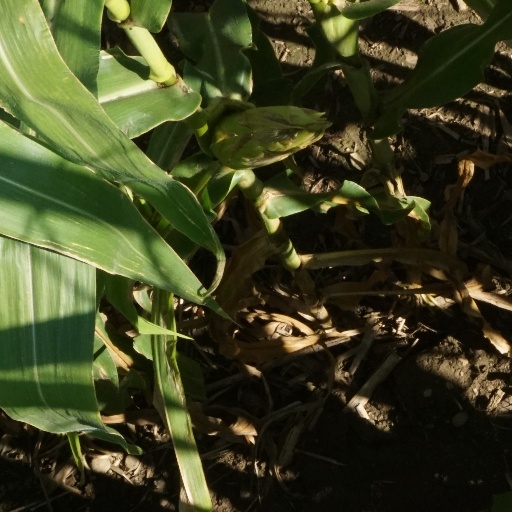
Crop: maize; corn